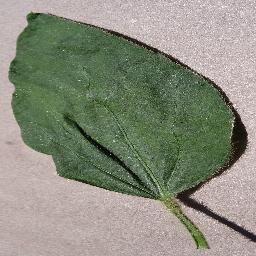
Label: Soybean___healthy